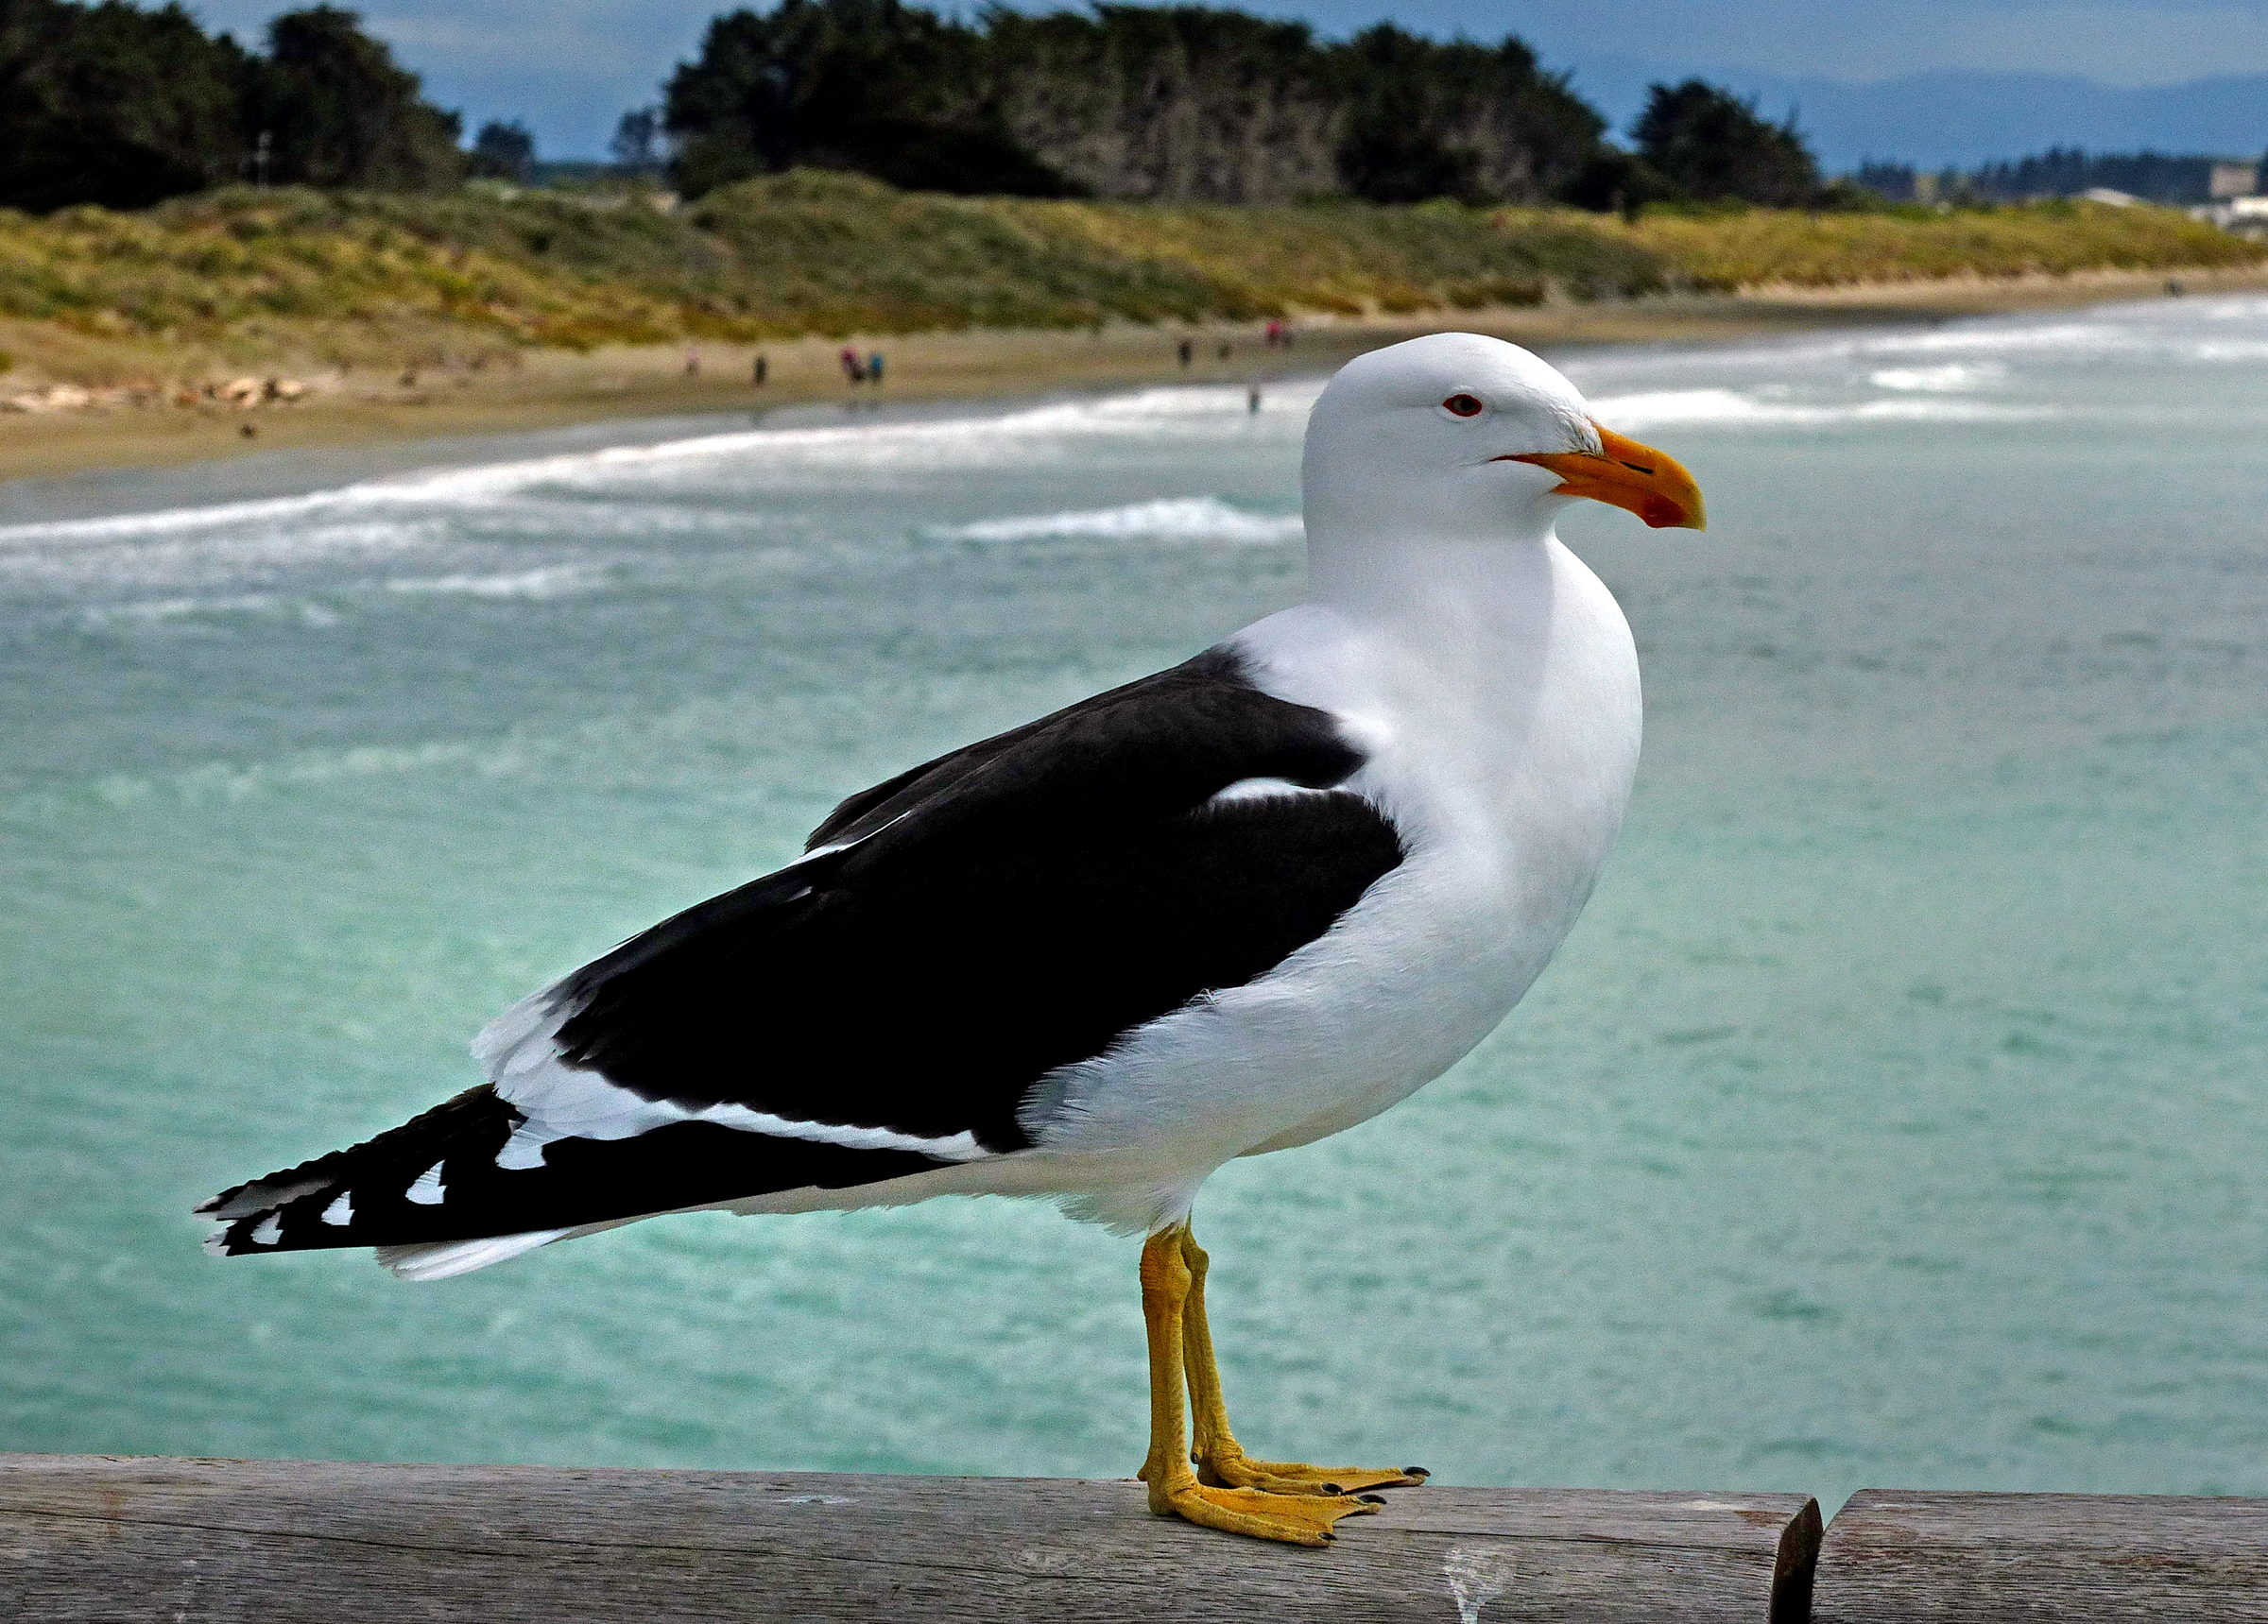
beach, sea, bird, seabird, wildlife, gull, beak, fauna, publicdomain, seabirds, vertebrate, blackbackedgull, newzealandbirds, panasonicdmcfz200, albatross, shorebird, charadriiformes, european herring gull, great black backed gull